Yvonne Catterfeld

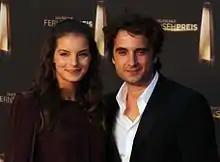
Catterfeld with partner Oliver Wnuk at the Deutscher Fernsehpreis 2012

From 2004 to 2007 Catterfeld had a relationship with actor Wayne Carpendale. In late 2007, she started dating author and actor Oliver Wnuk, after having met on the set of their film "U-900". Their son, Charlie, was born on 19 April 2014.